Macedonian Monument

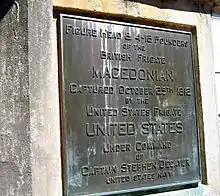
Plaque mounted opposite Mahan Hall

Berge's relief of the battle has eroded with time. It is a graphic very similar to Thomas Birch's "Engagement between the "United States" and the "Macedonian"", painted in 1813.